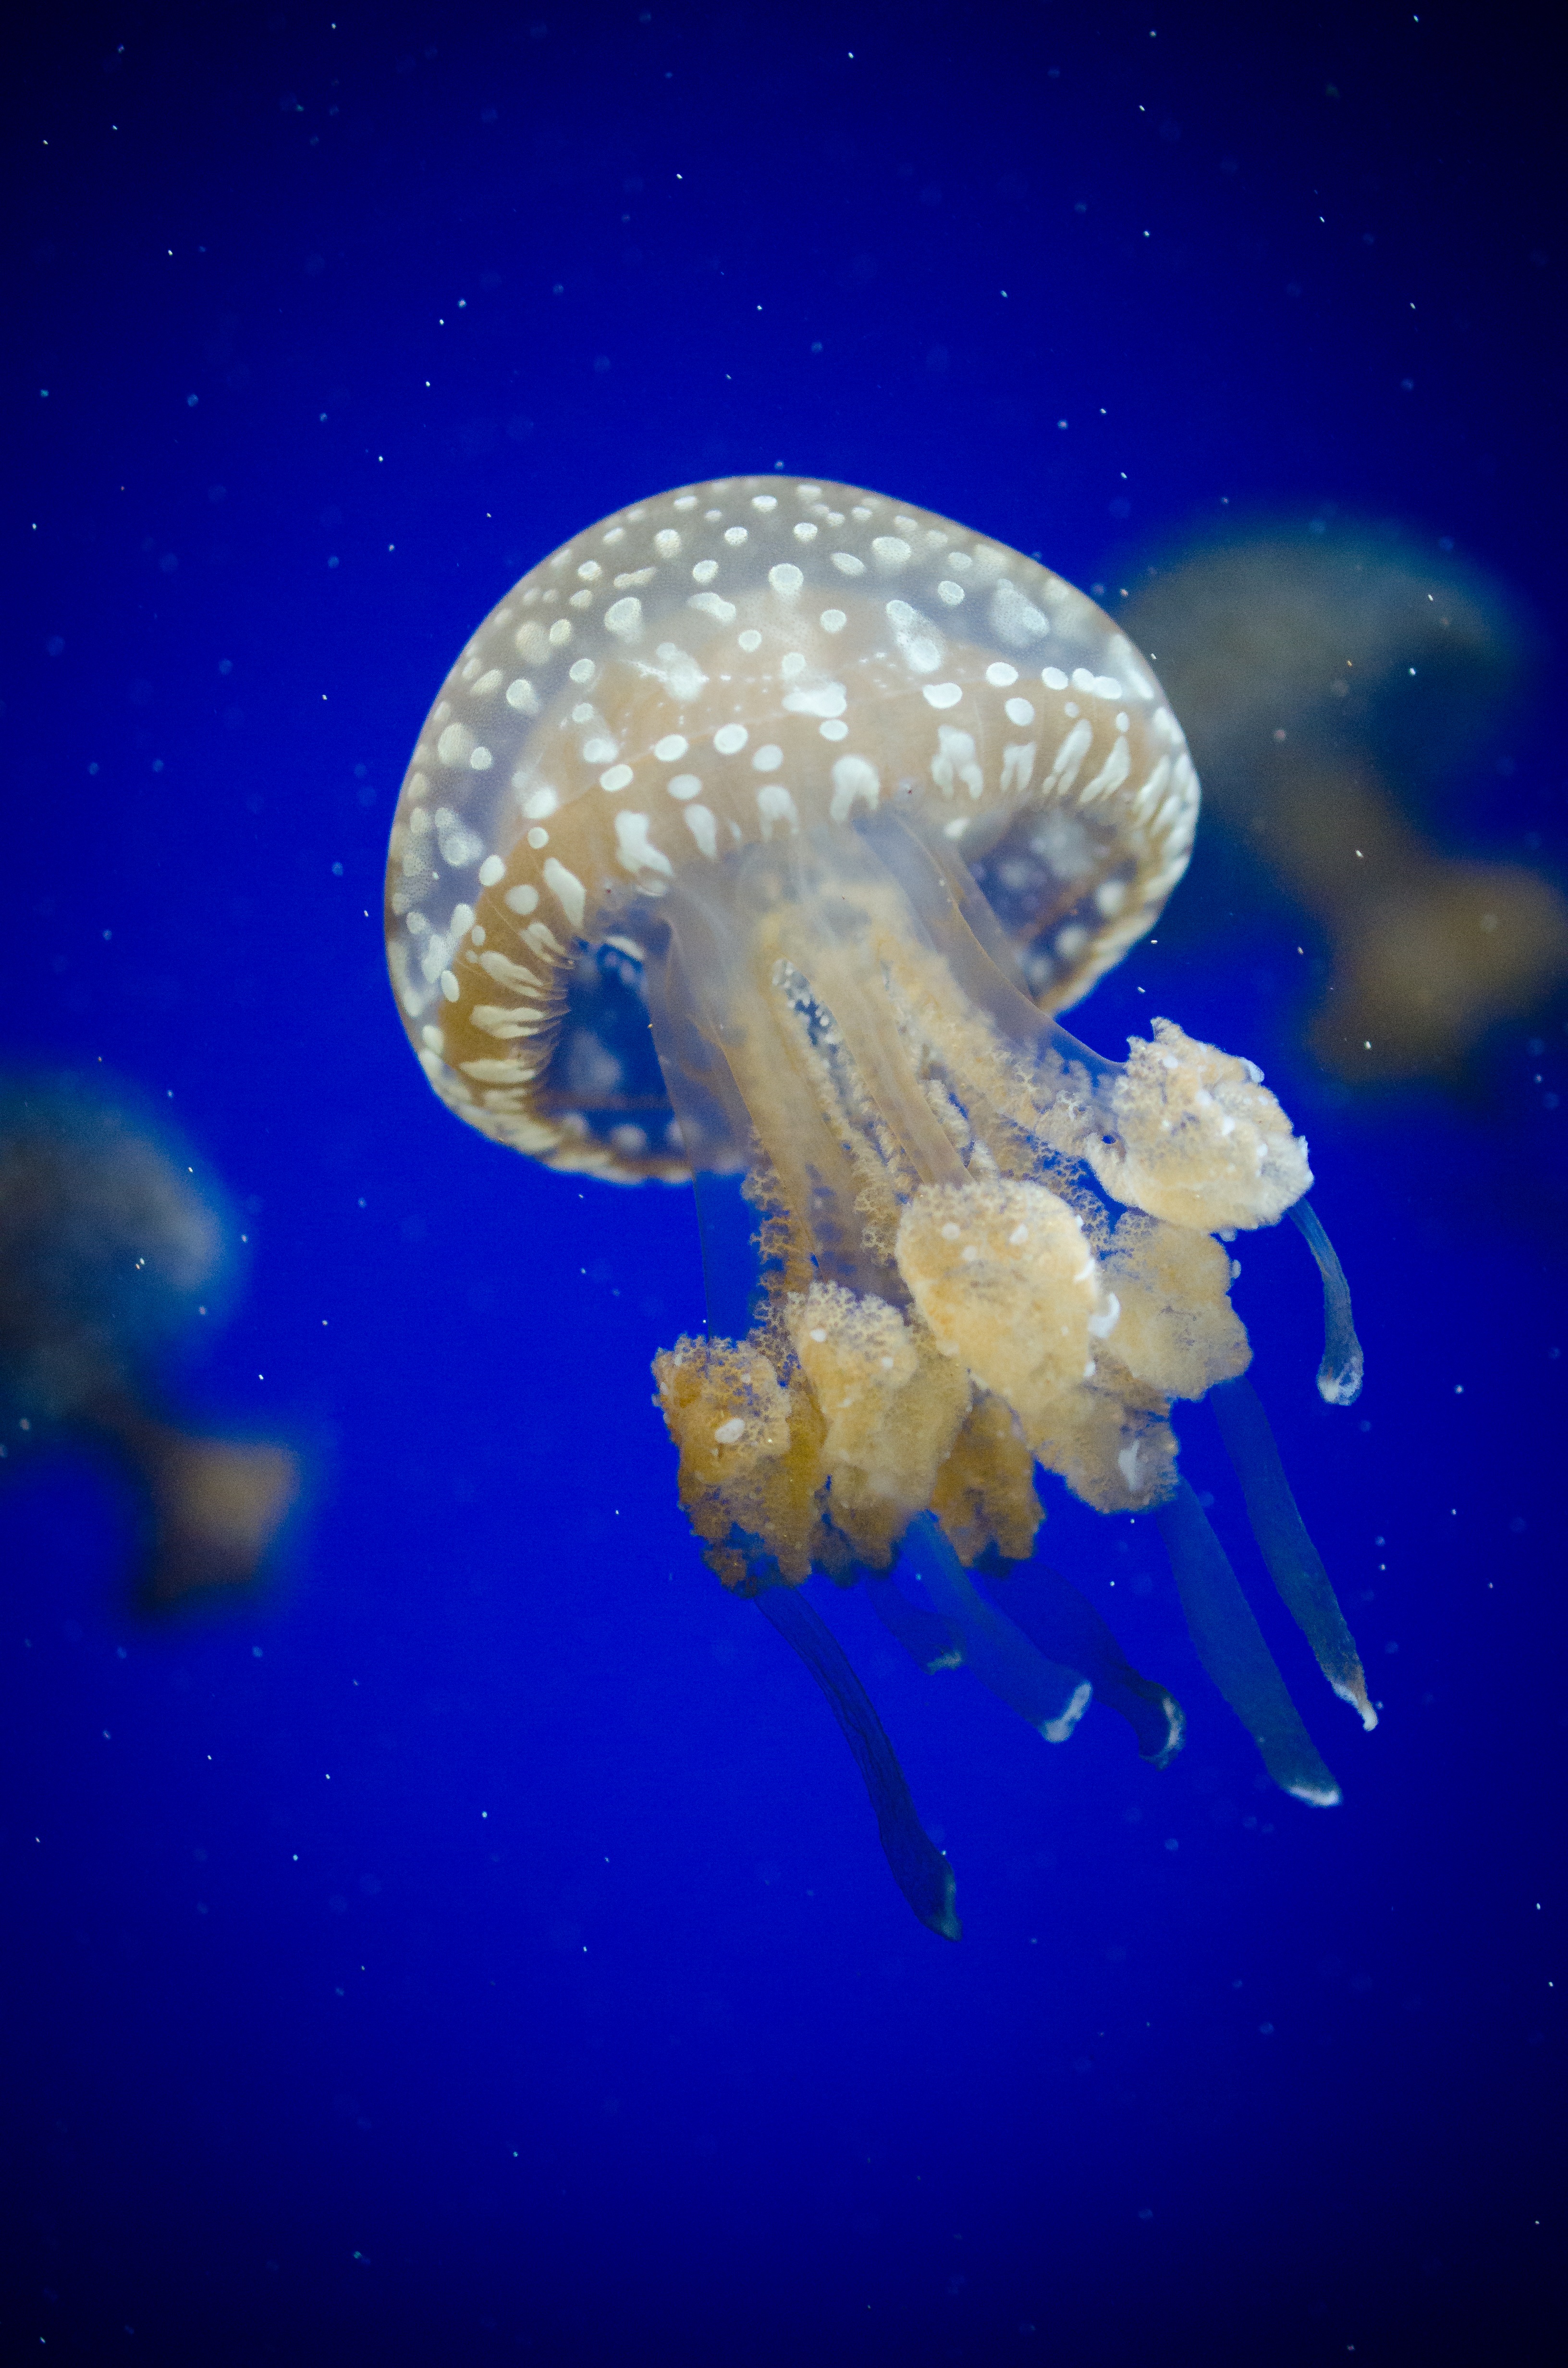
sea, water, ocean, diving, underwater, biology, jellyfish, aquatic, fish, swimming, invertebrate, marine life, aquarium, cnidaria, deep, marine, salt water, organism, seawater, marine biology, marine invertebrates